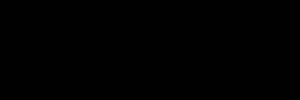
LDR-modstand / Sådan virker en LDR-modstand
Efter europæisk standard tegnes symbolet for en LDR-modstand i elektronik-diagrammer som vist her.
En LDR-modstand, somme tider også kaldet en fotocelle, er en elektronisk komponent svarende til en modstand, men sådan indrettet at den elektriske modstand gennem komponenten afhænger af hvor meget lys der falder på den. Jo mere lys, desto mindre modstand.